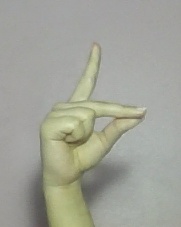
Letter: ta